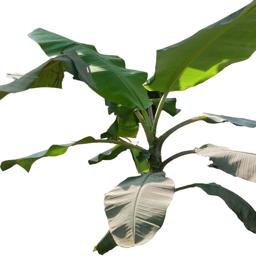
Label: MALBHOG LEAF